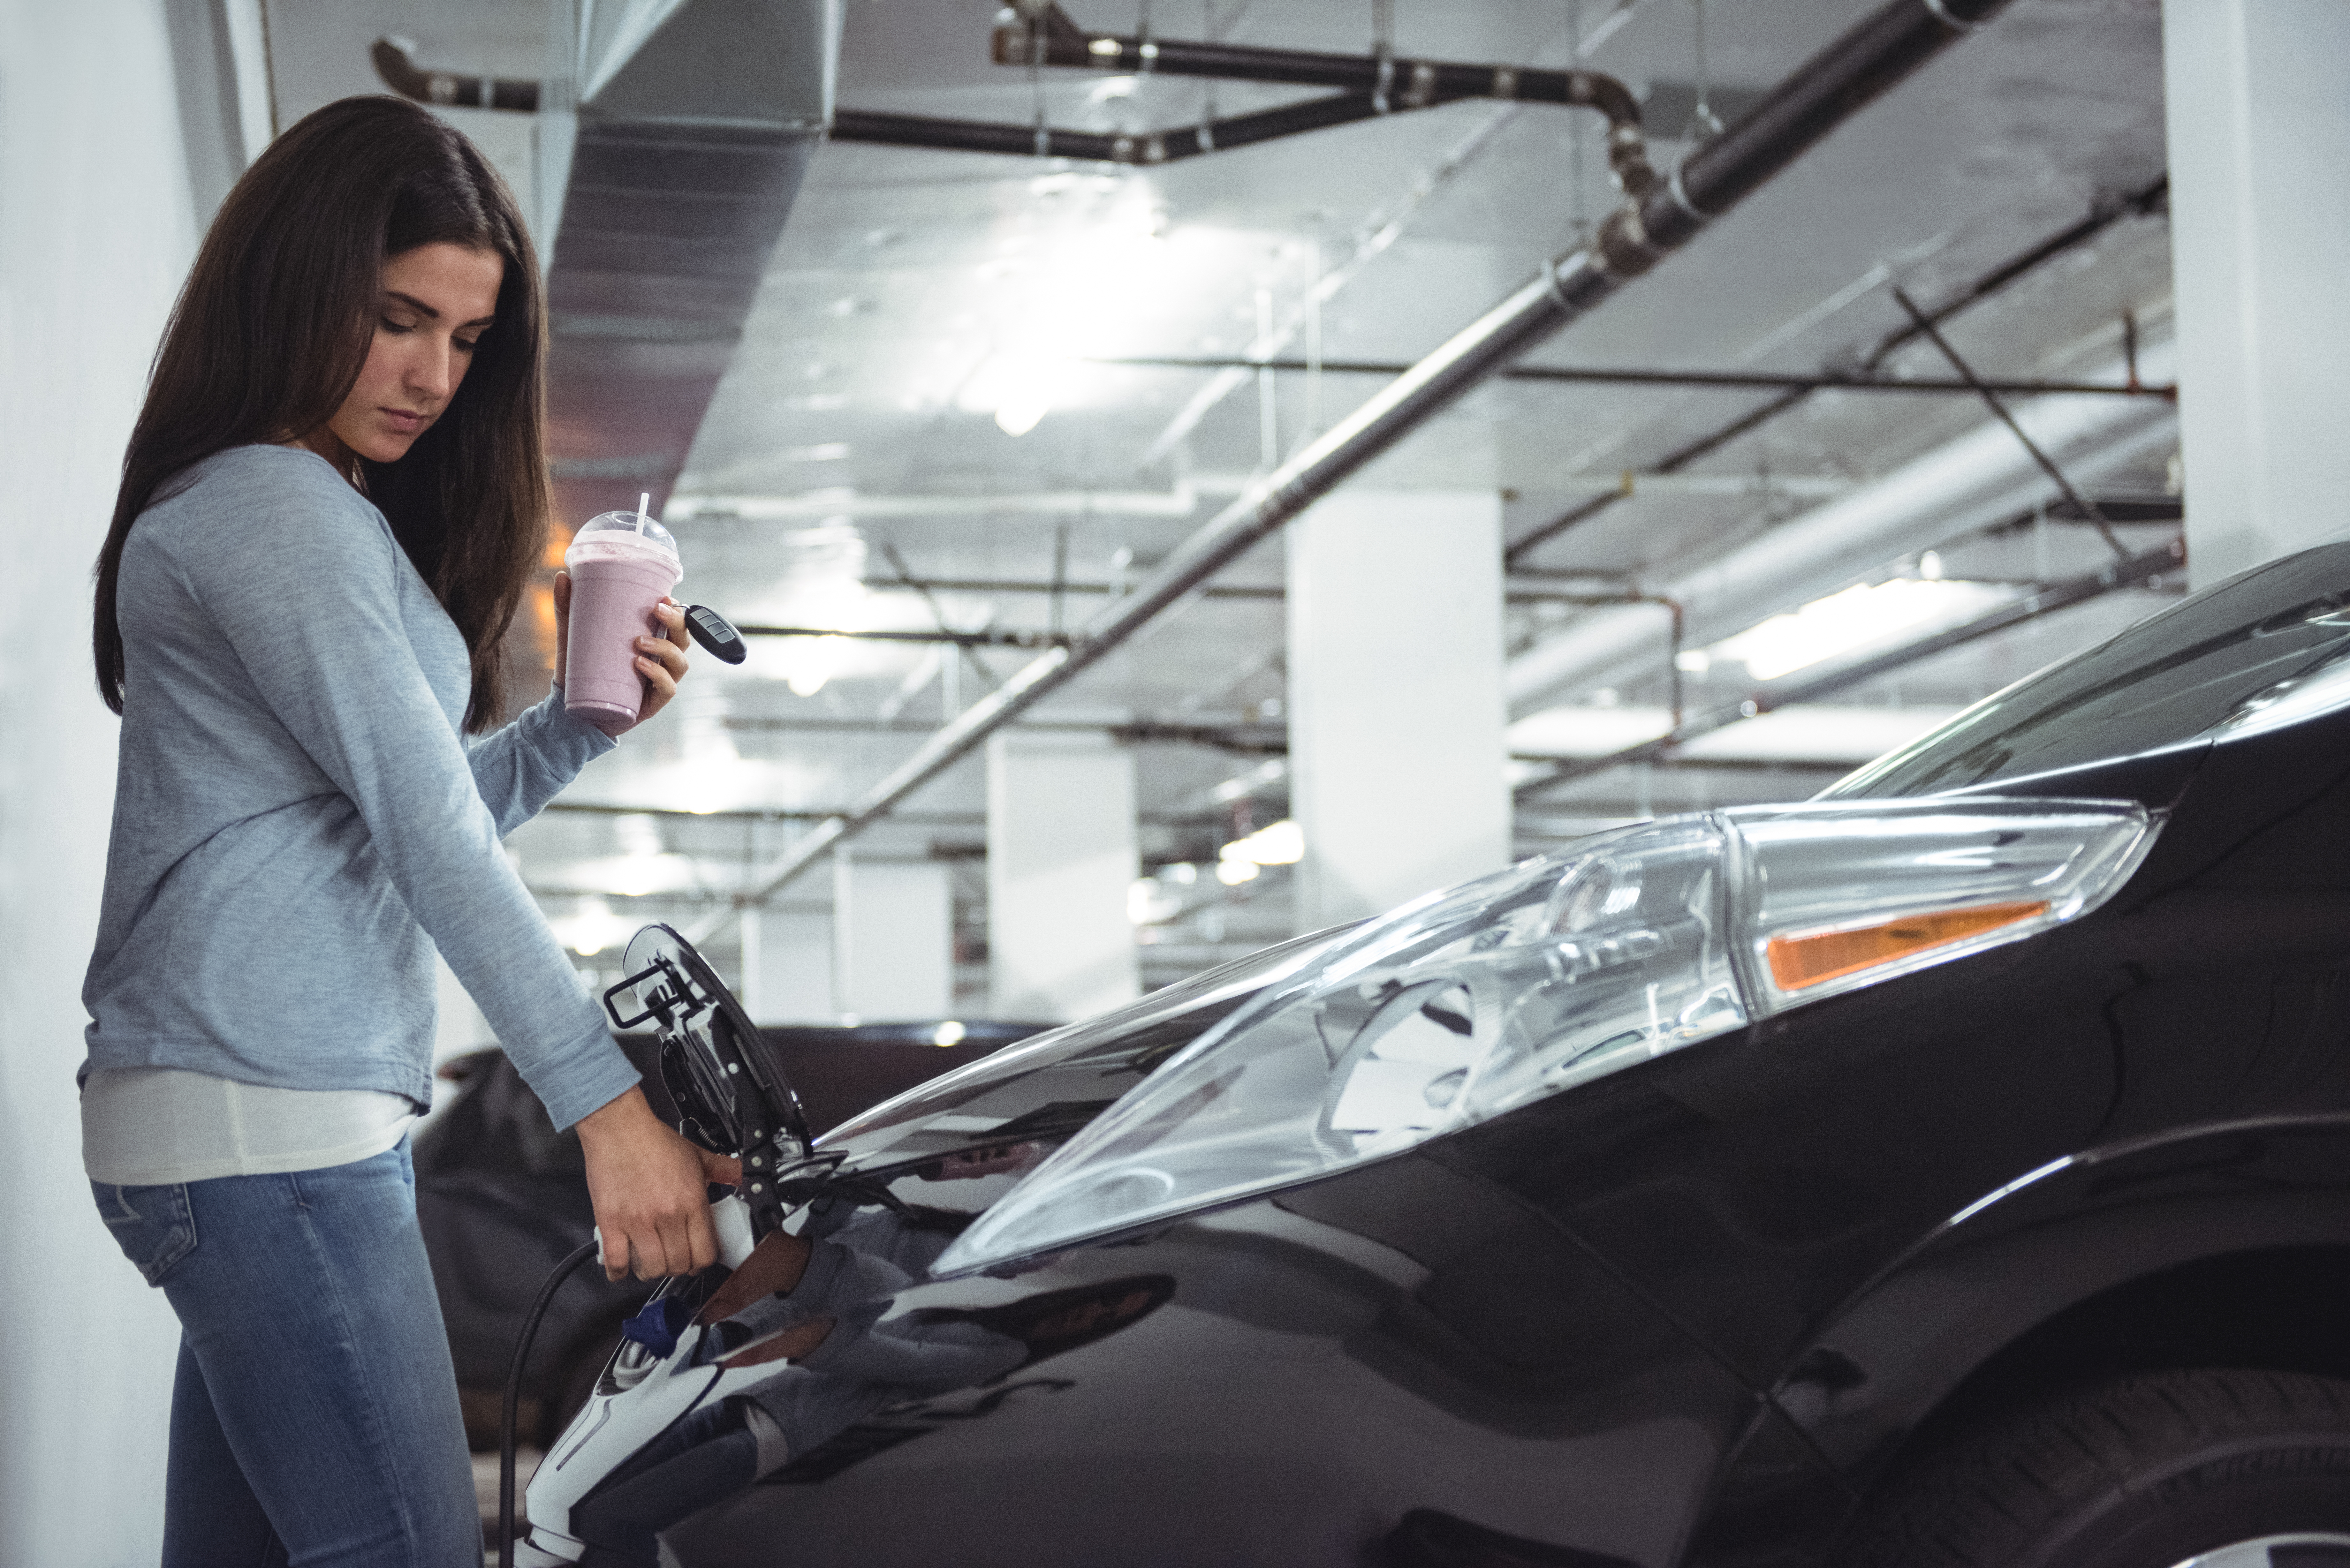
young adult, woman, female, caucasian, indoors, charging station, owner, casual clothing, car key, machine, alternative energy, holding, energy source, ecology, ecological, mobility, efficient, regenerative, recyclable, renewable, hybrid, socket, battery, plug, charger, recharge, wire, electric, electricity, power supply, automobile, electric car, car, vehicle, power, connection, transportation, modern, technology, Disposable Cup, milkshake, strawberry, drink, beverage, refreshment, beautiful, pretty, attractive, motor vehicle, automotive design, vehicle door, hatchback, city car, nissan leaf, minivan, automotive lighting, nissan, subcompact car, compact car, headlamp, electric vehicle, hood, Mini SUV, compact mpv, supermini, concept car